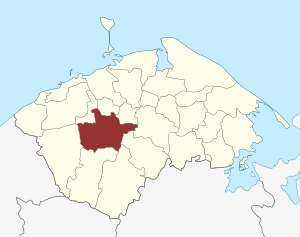
Særslev Sogn (Nordfyns Kommune)
Sognets placering
Særslev Sogn er et sogn i Bogense Provsti. Sognet ligger i Nordfyns Kommune. Indtil kommunalreformen i 2007 lå det i Søndersø Kommune, og indtil kommunalreformen i 1970 lå det i Skovby Herred. I Særslev Sogn ligger Særslev Kirke.